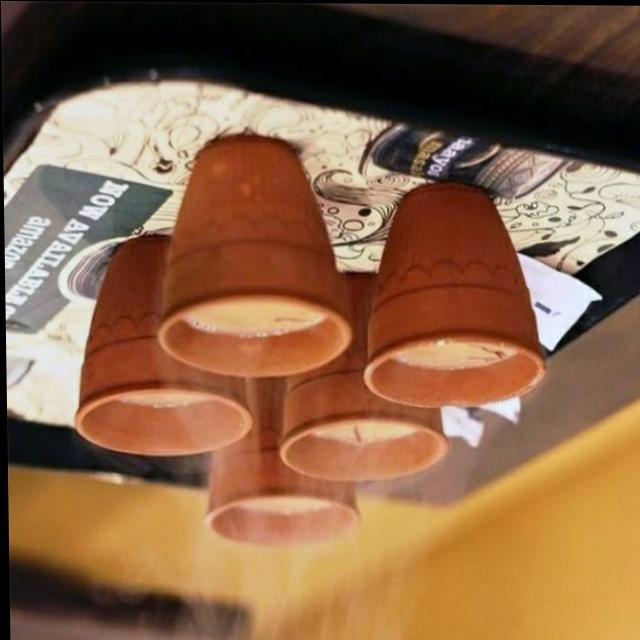
Dish: chai